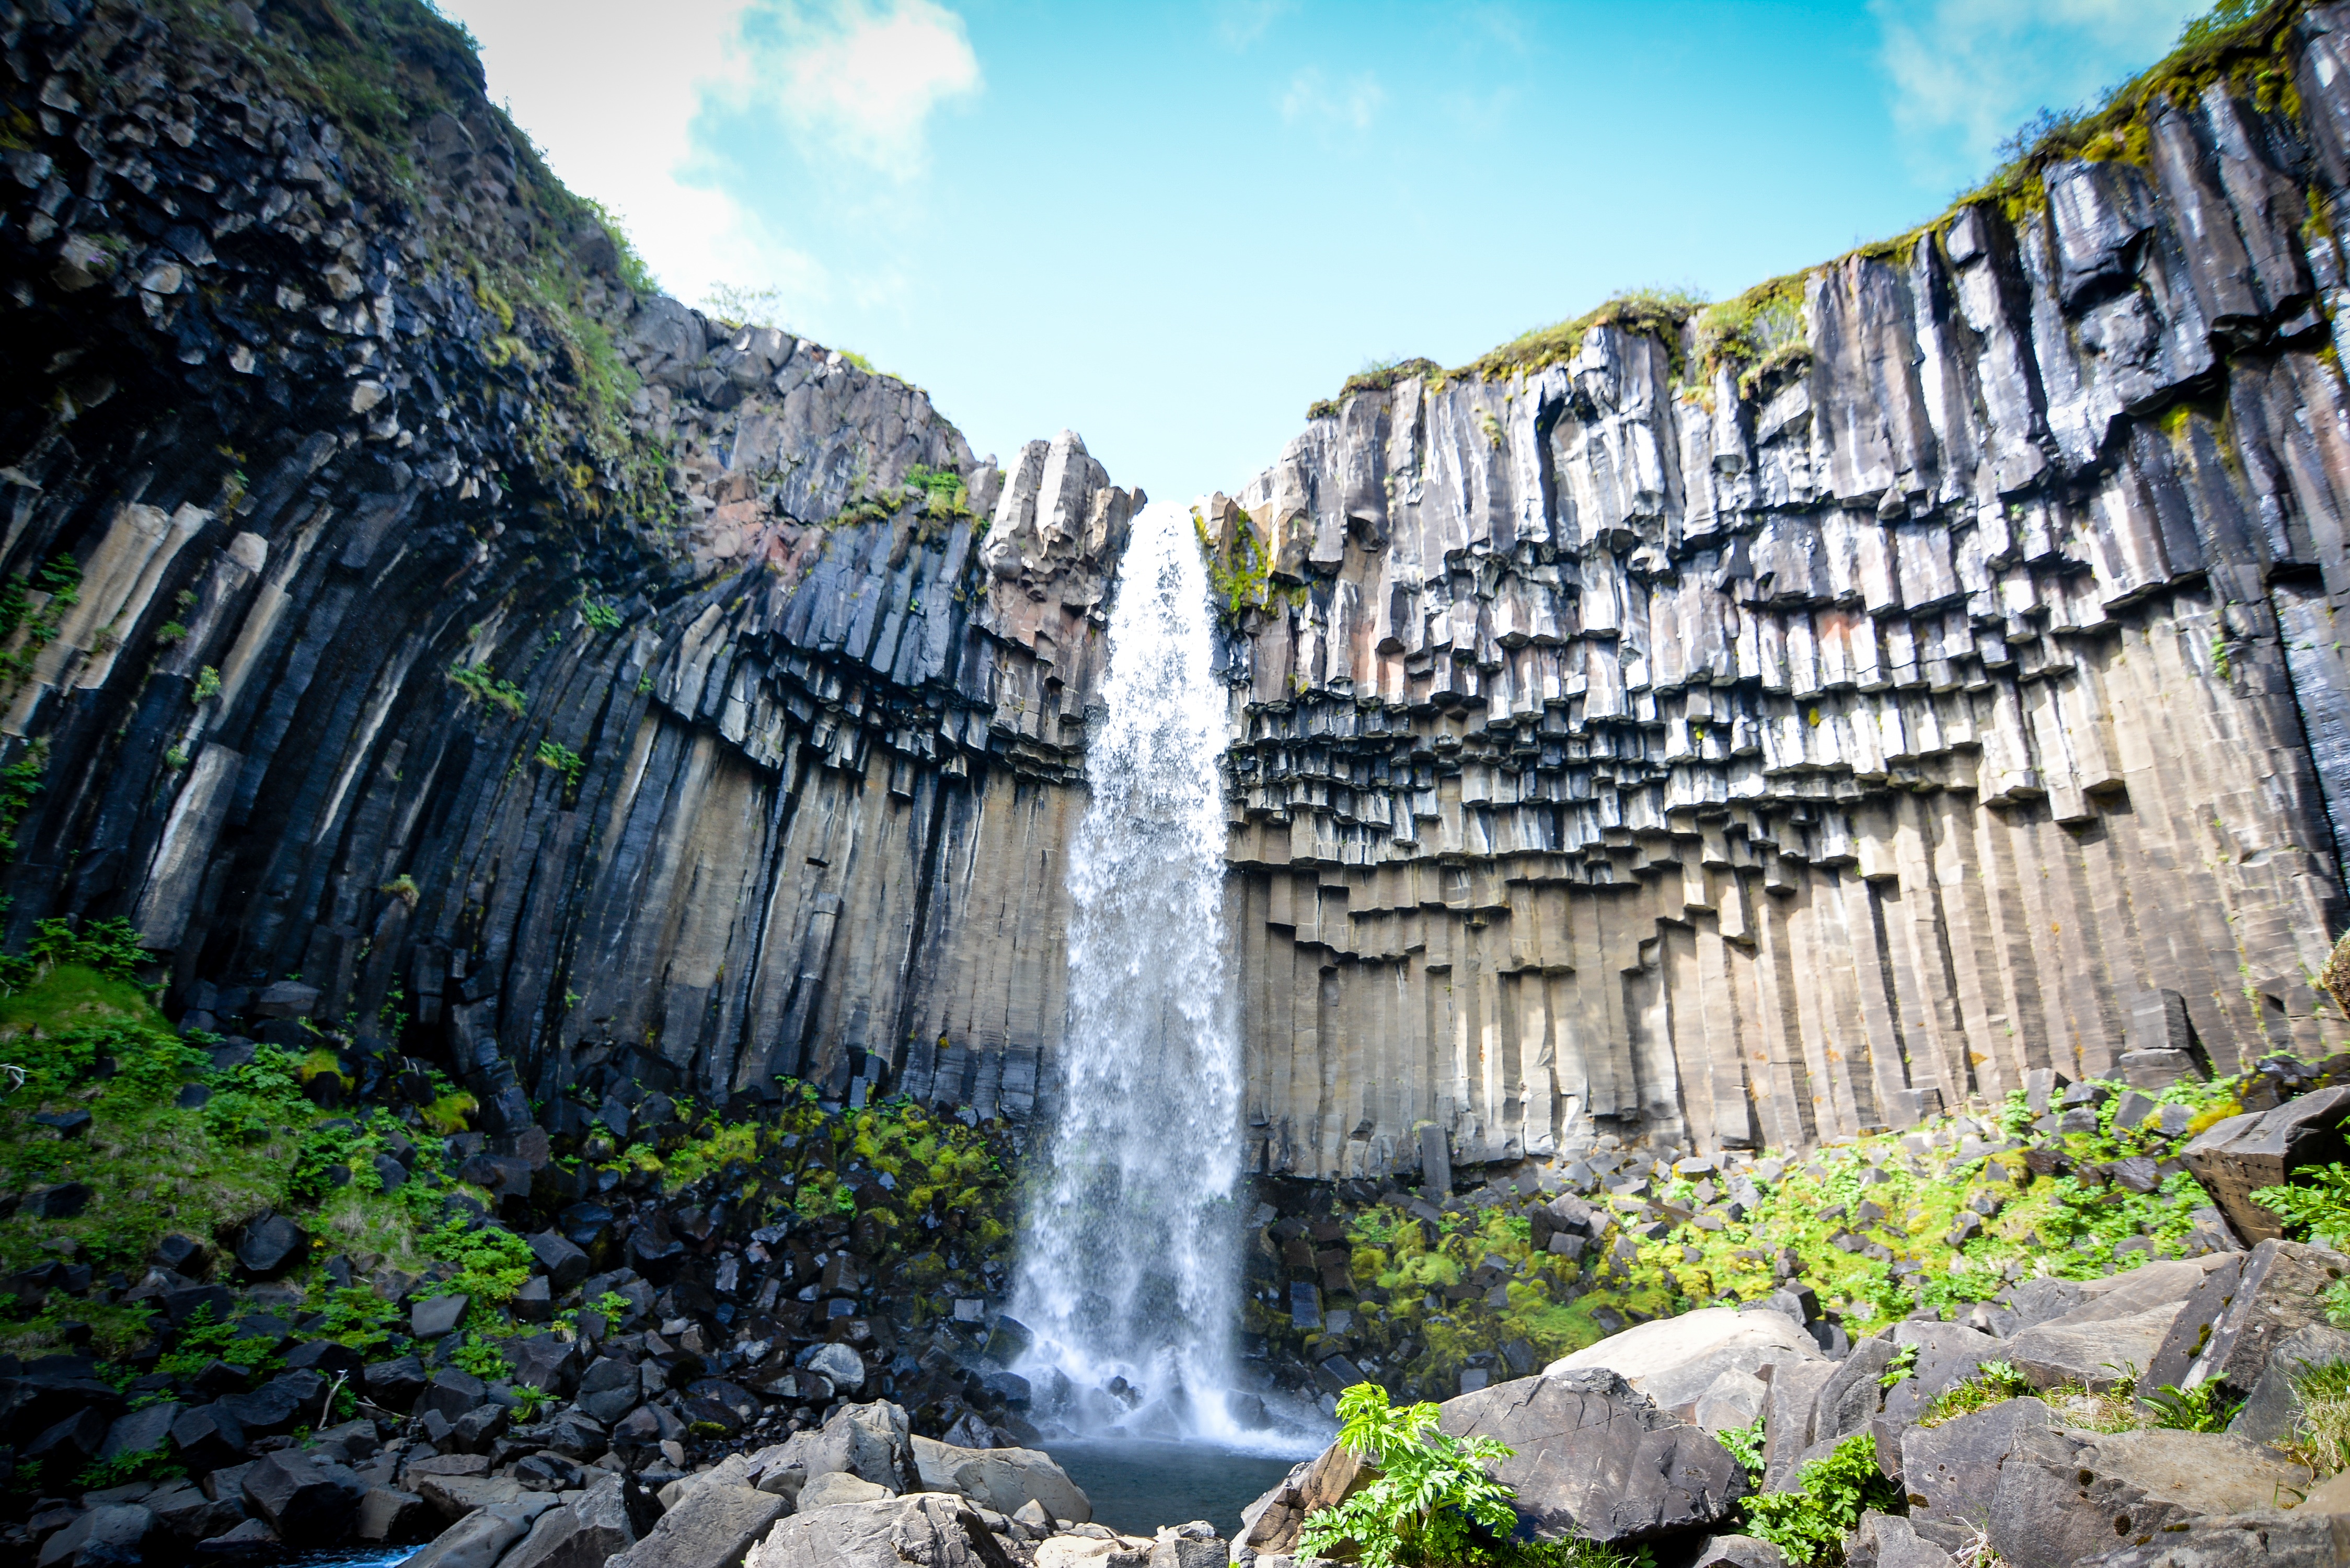
rock, waterfall, formation, cliff, tourism, terrain, water feature